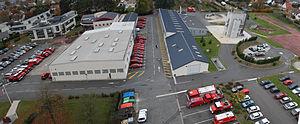
Vue aérienne d'une caserne du SDIS du Loiret.
En France, le service départemental d’incendie et de secours, ou par exception le service départemental-métropolitain d’incendie et de secours, est l'établissement public à caractère administratif doté d'une assemblée délibérante gérant les sapeurs-pompiers au niveau d'un département. Chaque SDIS est désigné en lui ajoutant le numéro de son département.